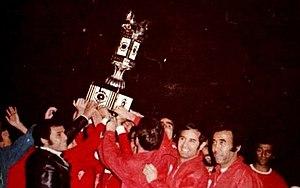
La saison 1973-1974 du Championnat d'Iran de football est la troisième édition du championnat national de première division iranienne. Douze clubs iraniens prennent part au championnat organisé par la fédération. Les équipes sont regroupées au sein d'une poule unique où elles rencontrent leurs adversaires deux fois, à domicile et à l'extérieur. En fin de saison, les deux derniers du classement sont relégués et remplacés par les deux meilleures équipes de deuxième division.